James Achilles Kirkpatrick

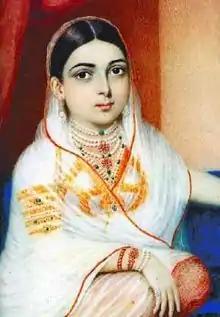
An oil painting of Kirkpatrick's wife, Khair-un-Nissa, by George Chinnery. "Circa" 1805.

In 1800, after falling in love with a local Hyderabadi Sayyida noblewoman called Khair-un-Nissa, Kirkpatrick not only married her, according to Muslim law, and ""adopted Mughal clothes"" and ways of living, but had actually ""converted to Islam"" and had become a double agent working against the East India Company and for the Hyderabadis.